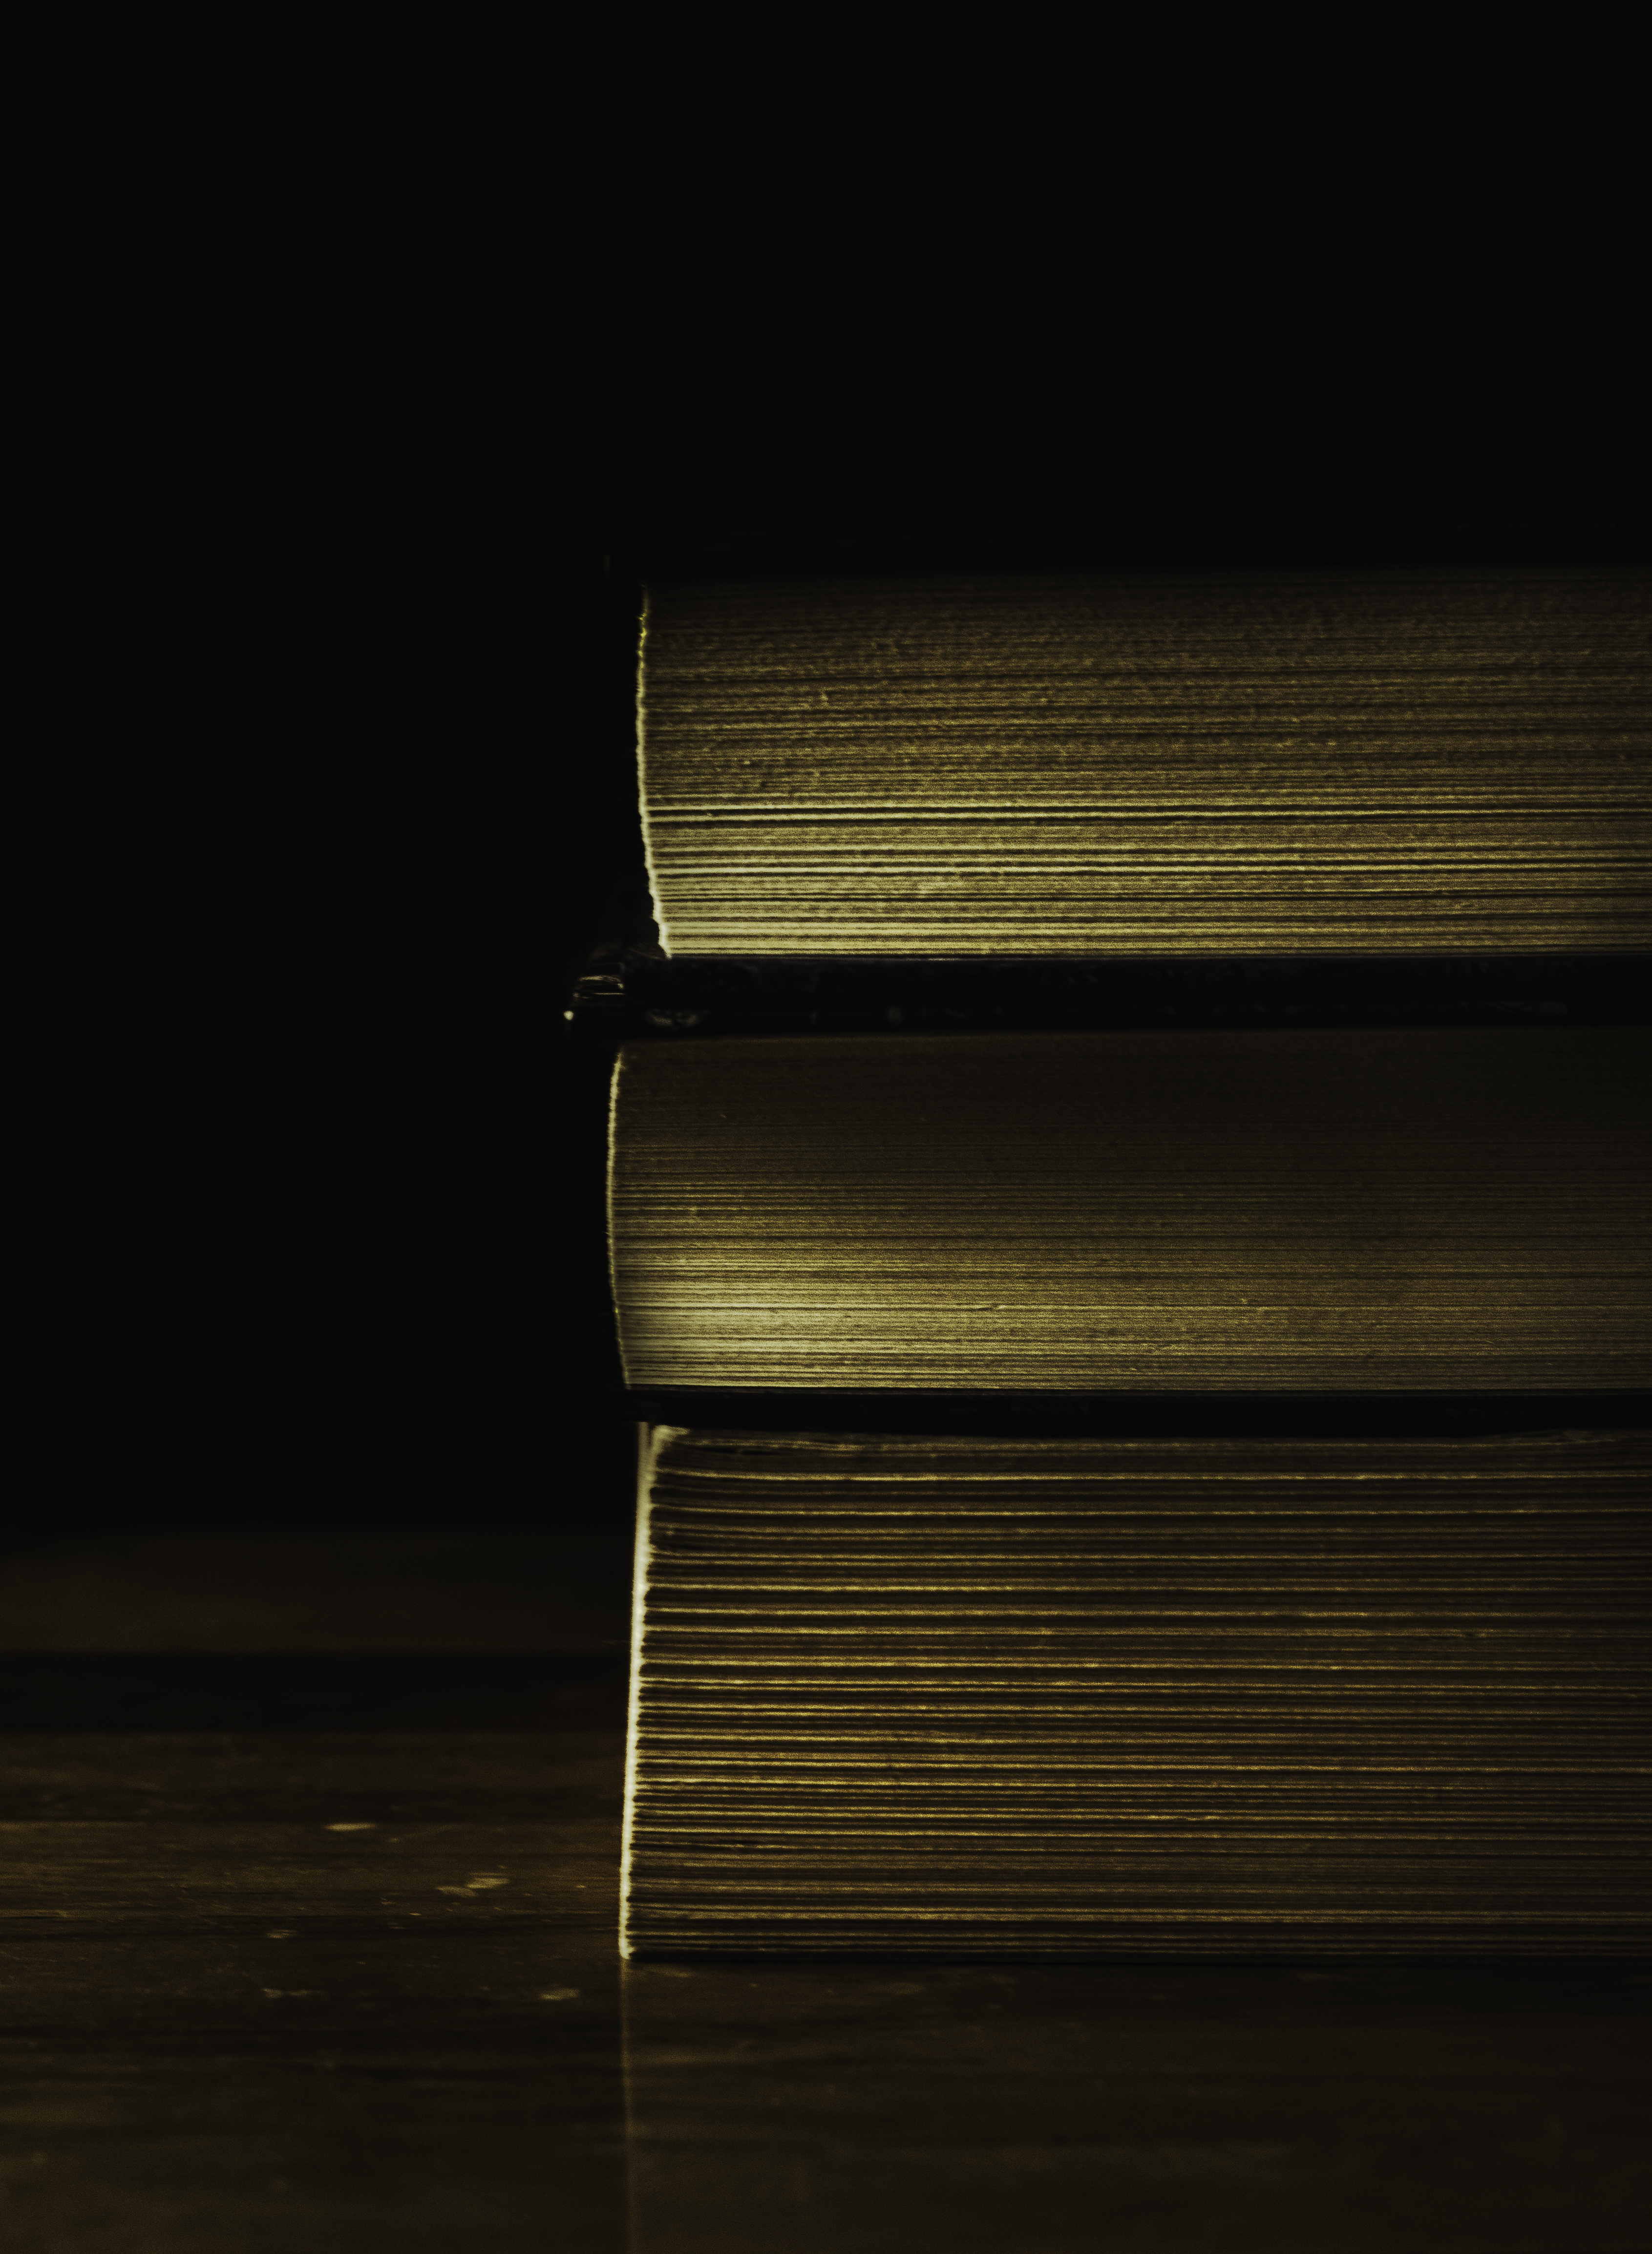
books, old, dark, sepia, light, darkness, wood, lighting, line, still life photography, computer wallpaper, angle, wood stain